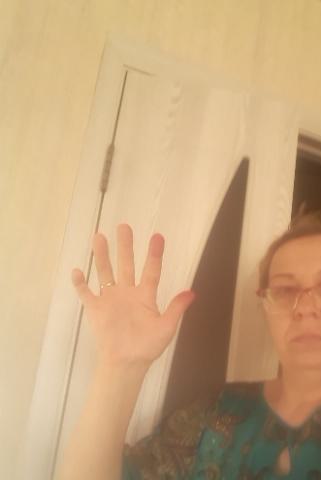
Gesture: palm